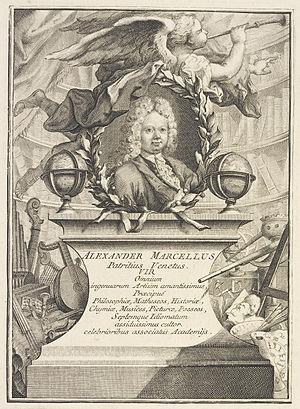
Alessandro Ignazio Marcello est un écrivain, un philosophe, un compositeur et un mathématicien italien de renom, issu d'une famille de la noblesse vénitienne. Aujourd'hui cependant, on le connaît surtout comme compositeur de musique baroque, de même que son jeune frère Benedetto.